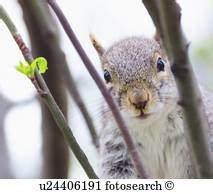
Label: scoiattolo